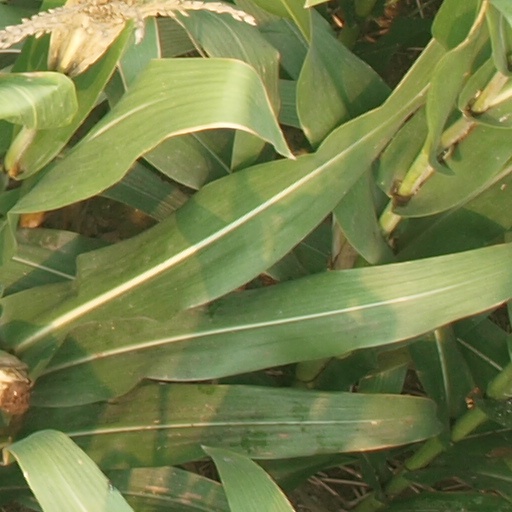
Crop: maize; corn